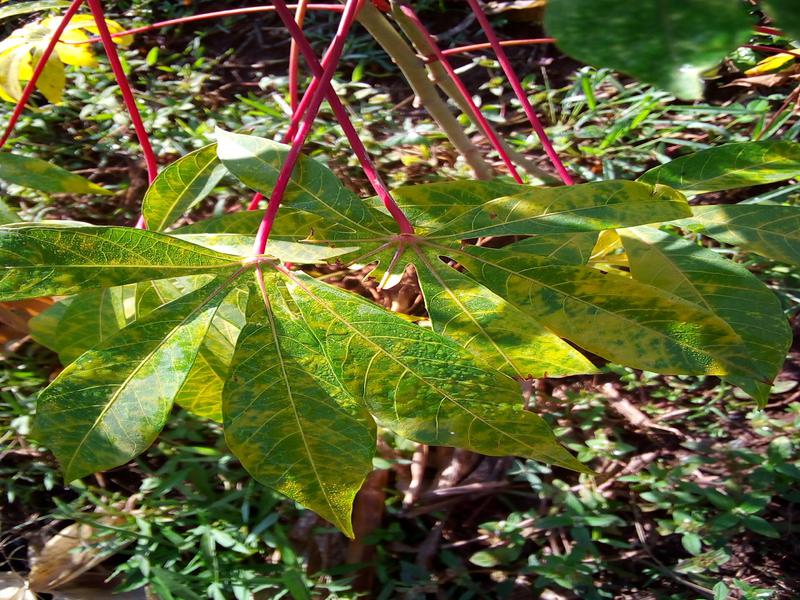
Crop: cassava
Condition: brown_streak_disease